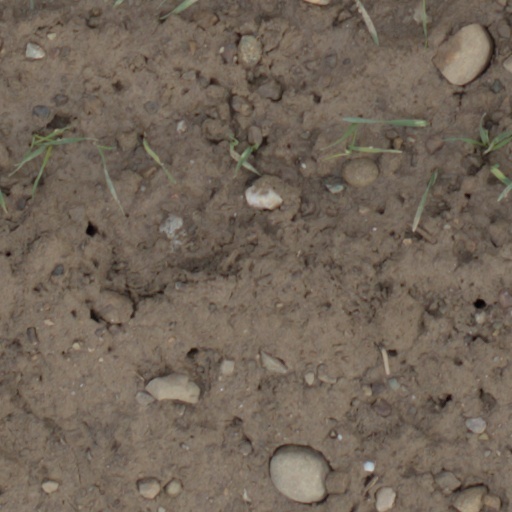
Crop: wheat